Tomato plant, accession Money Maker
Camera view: bottom (45 deg); turntable rotation: 90 degrees
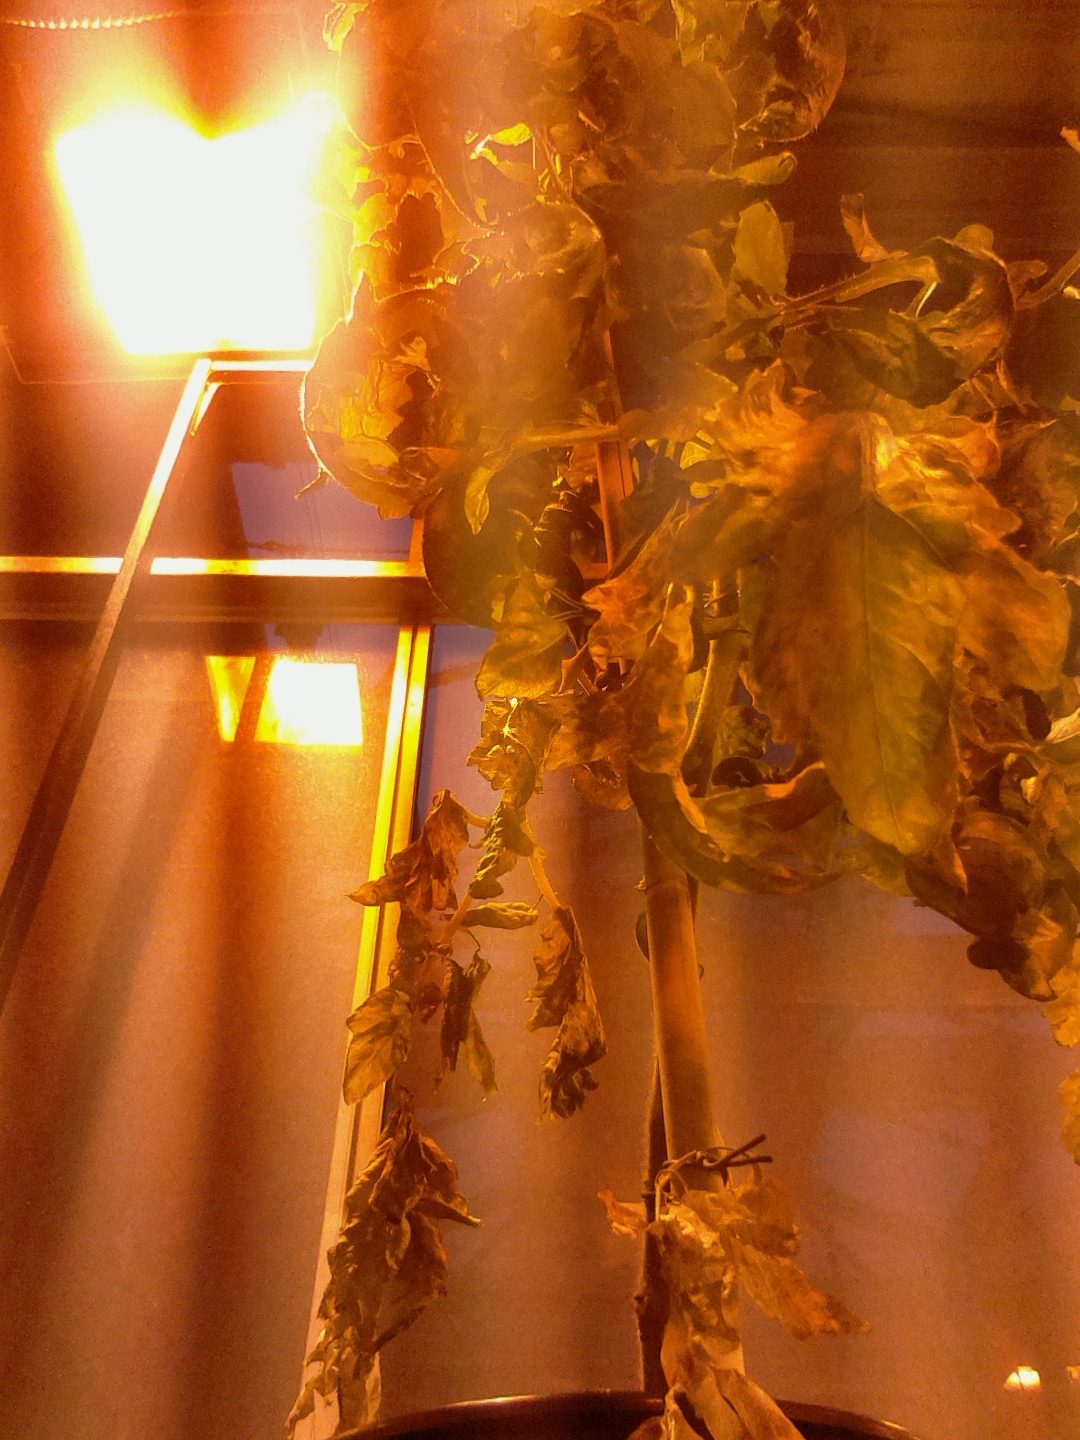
BBCH growth stage 72: 20%-30% of final fruit size